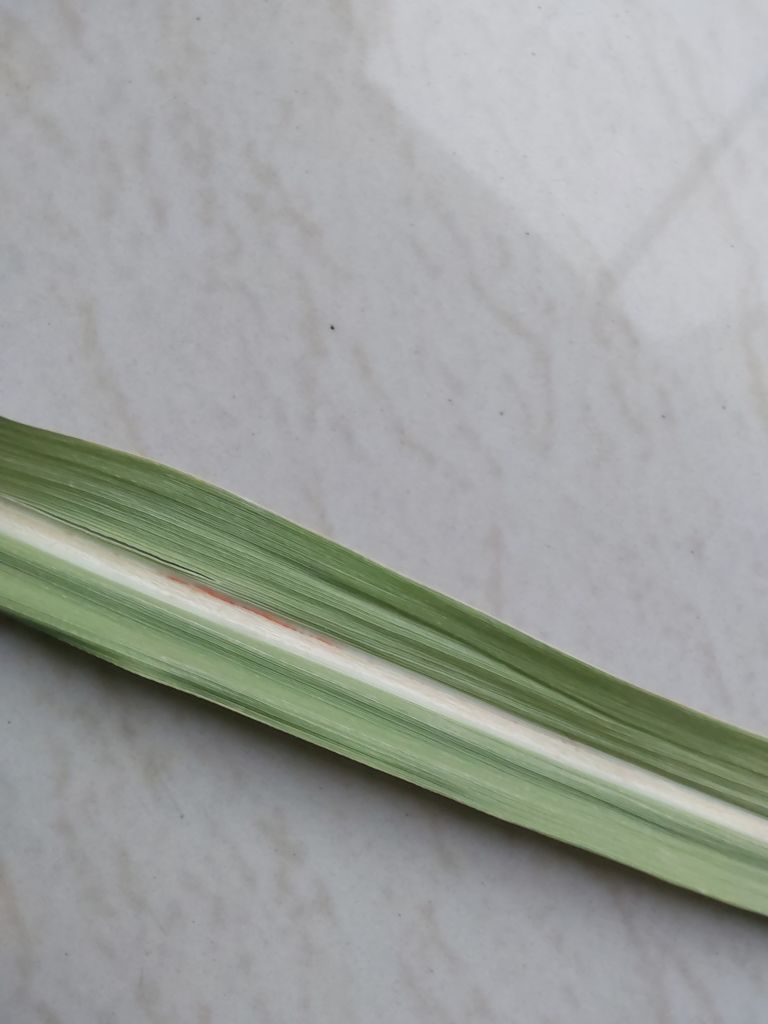
Label: Brown Spot